Grace Cathedral, San Francisco

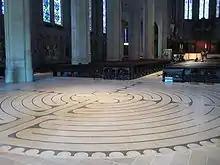
Labyrinth inside Grace Cathedral

In 1943, the Nazi occupation government ordered the original doors to be removed from the Florence baptistery, along with other portable artworks, to protect them from bombing and possibly to give Hermann Göring a chance to add them to his collection. They were hidden in a disused railway tunnel until 1944, and latex casts were made after their rediscovery. The replica doors were cast in 1956 from molds of the original doors and were destined for a war memorial, but when financing for the memorial fell through, San Francisco philanthropist Charles D. Field bought these replicas, and they were then shipped to San Francisco and installed on the newly completed church in time for its official dedication in 1964.